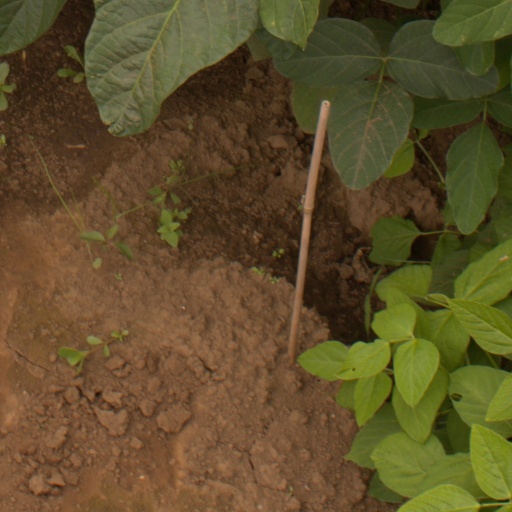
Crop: soybean